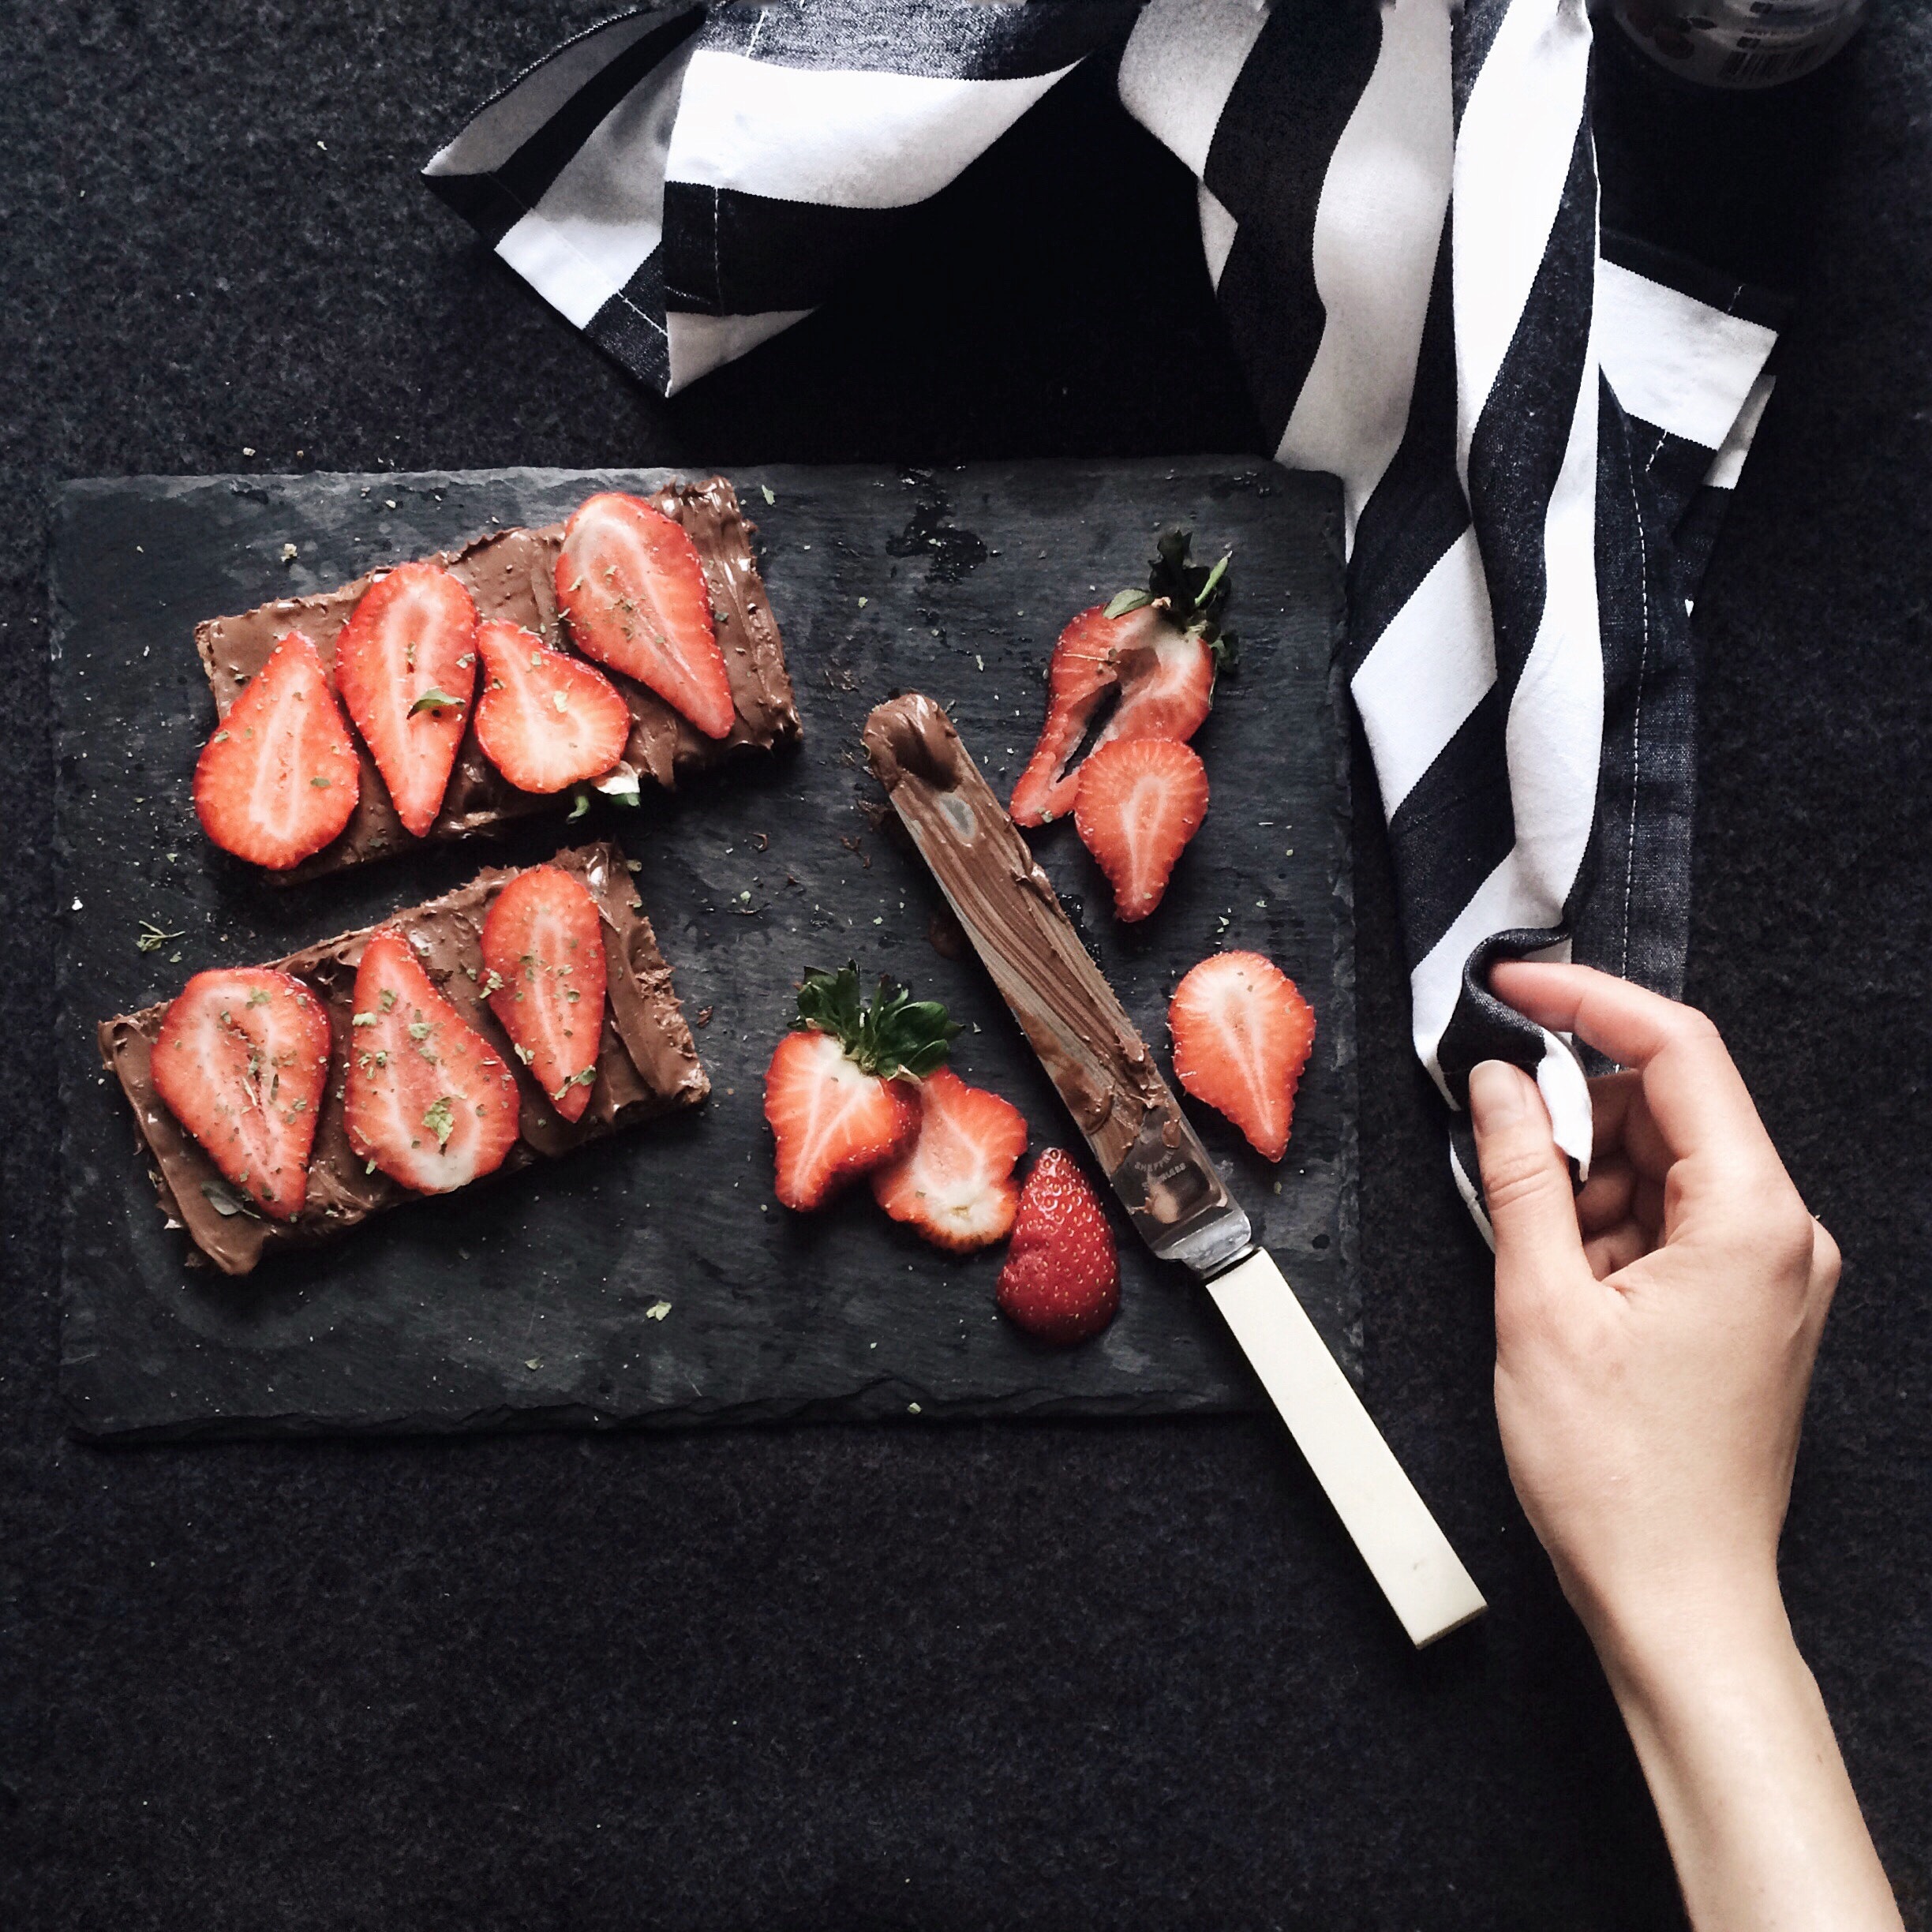
food, cuisine, dish, grilling, hand, flesh, barbecue, meat, finger, ingredient, cooking, recipe